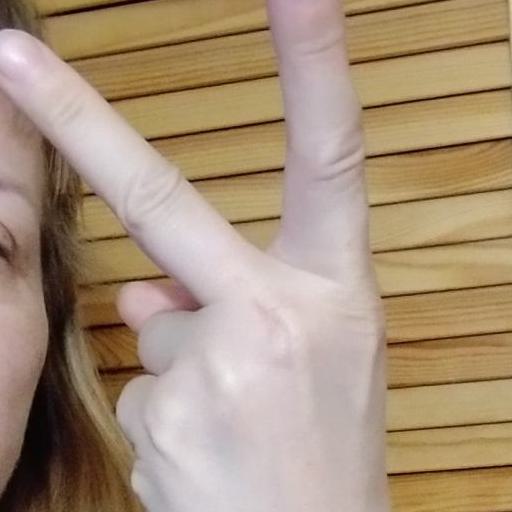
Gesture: peace_inverted